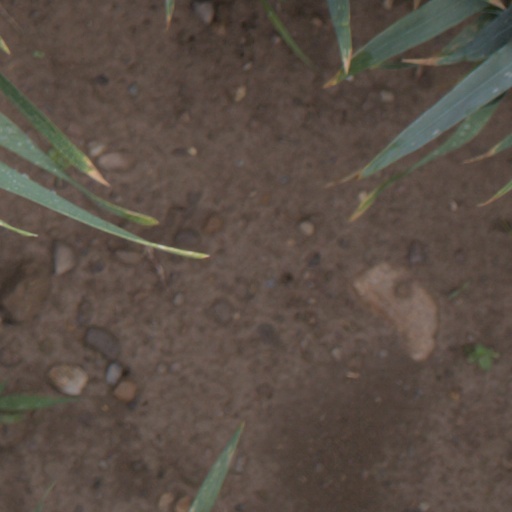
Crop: wheat